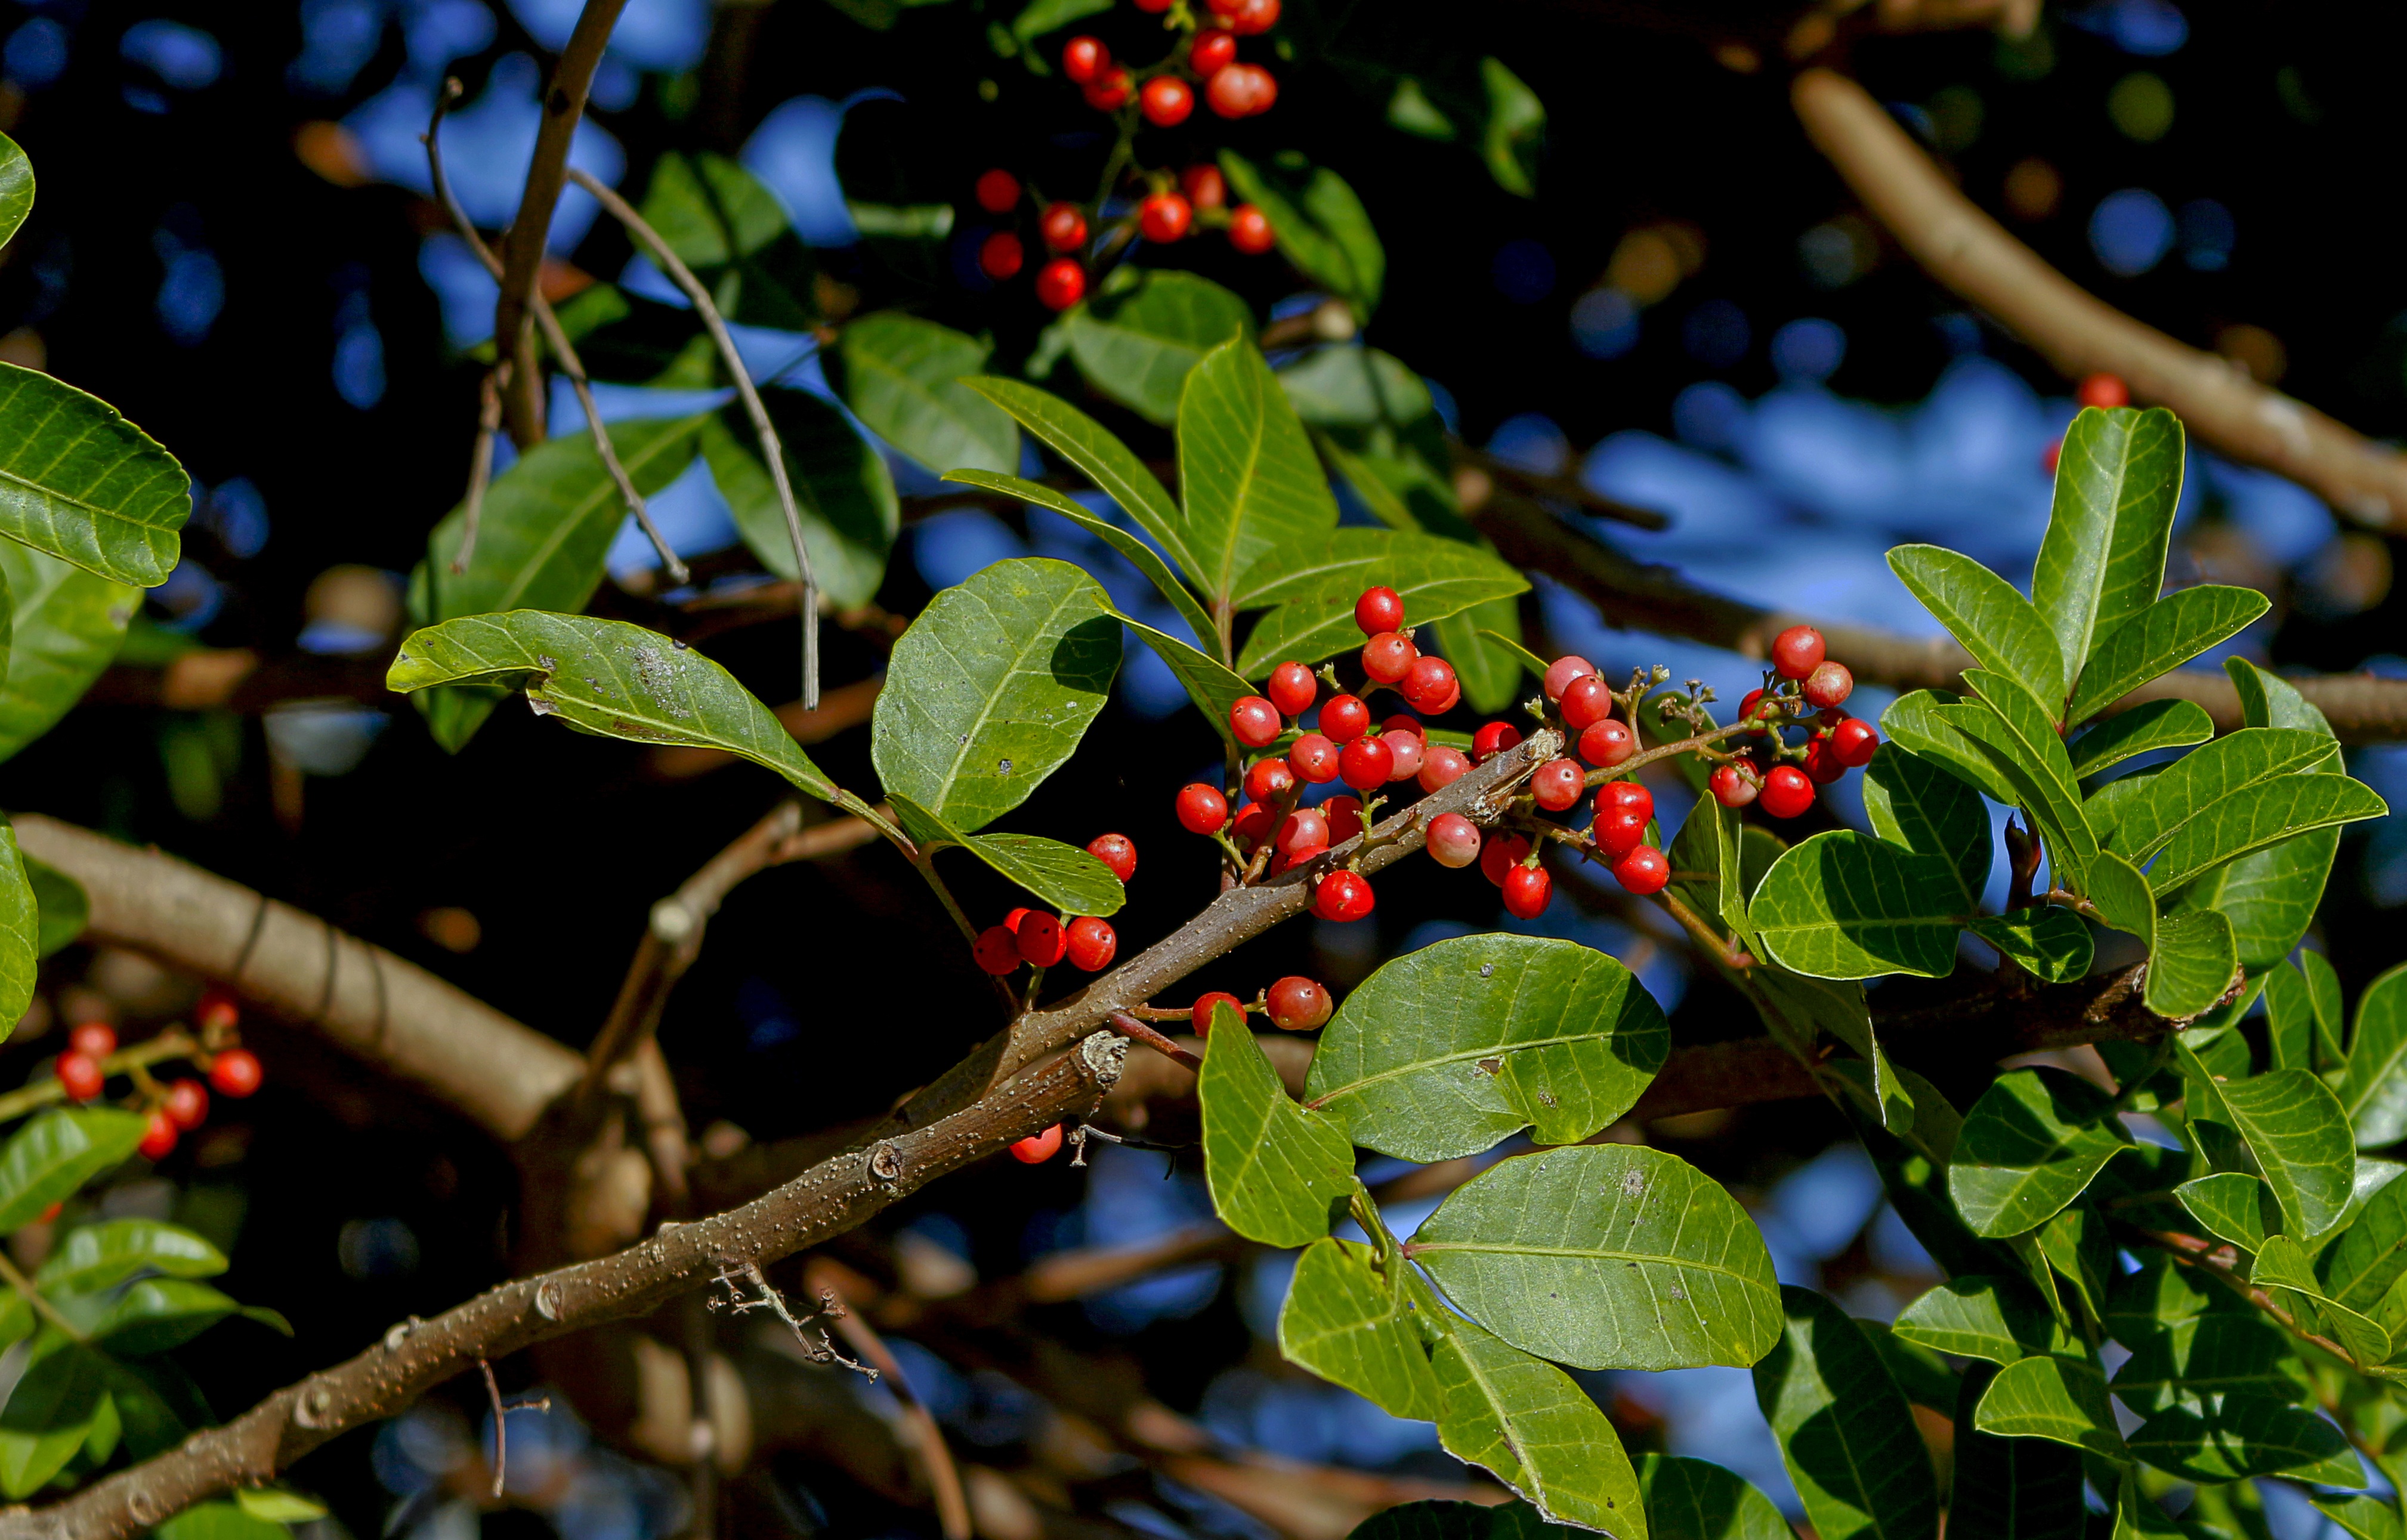
nature, forest, branch, plant, fruit, berry, green, pepper, red, evergreen, flora, fruits, sorbus, mature, heteromeles, aquifoliaceae, aquifoliales, pistacia lentiscus, buffaloberries, silver buffaloberry, acerola family